Yuri Illichev

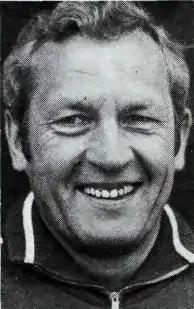
Yuri Illichev in 1976

Dr. Yuri Ilichev (Russian: Ильичев Юрий Петрович, Icelandic: Júrí Ilitchev; 8 December 1927 – 10 February 1988) was the coach of the national football teams of Iraq and Iceland.